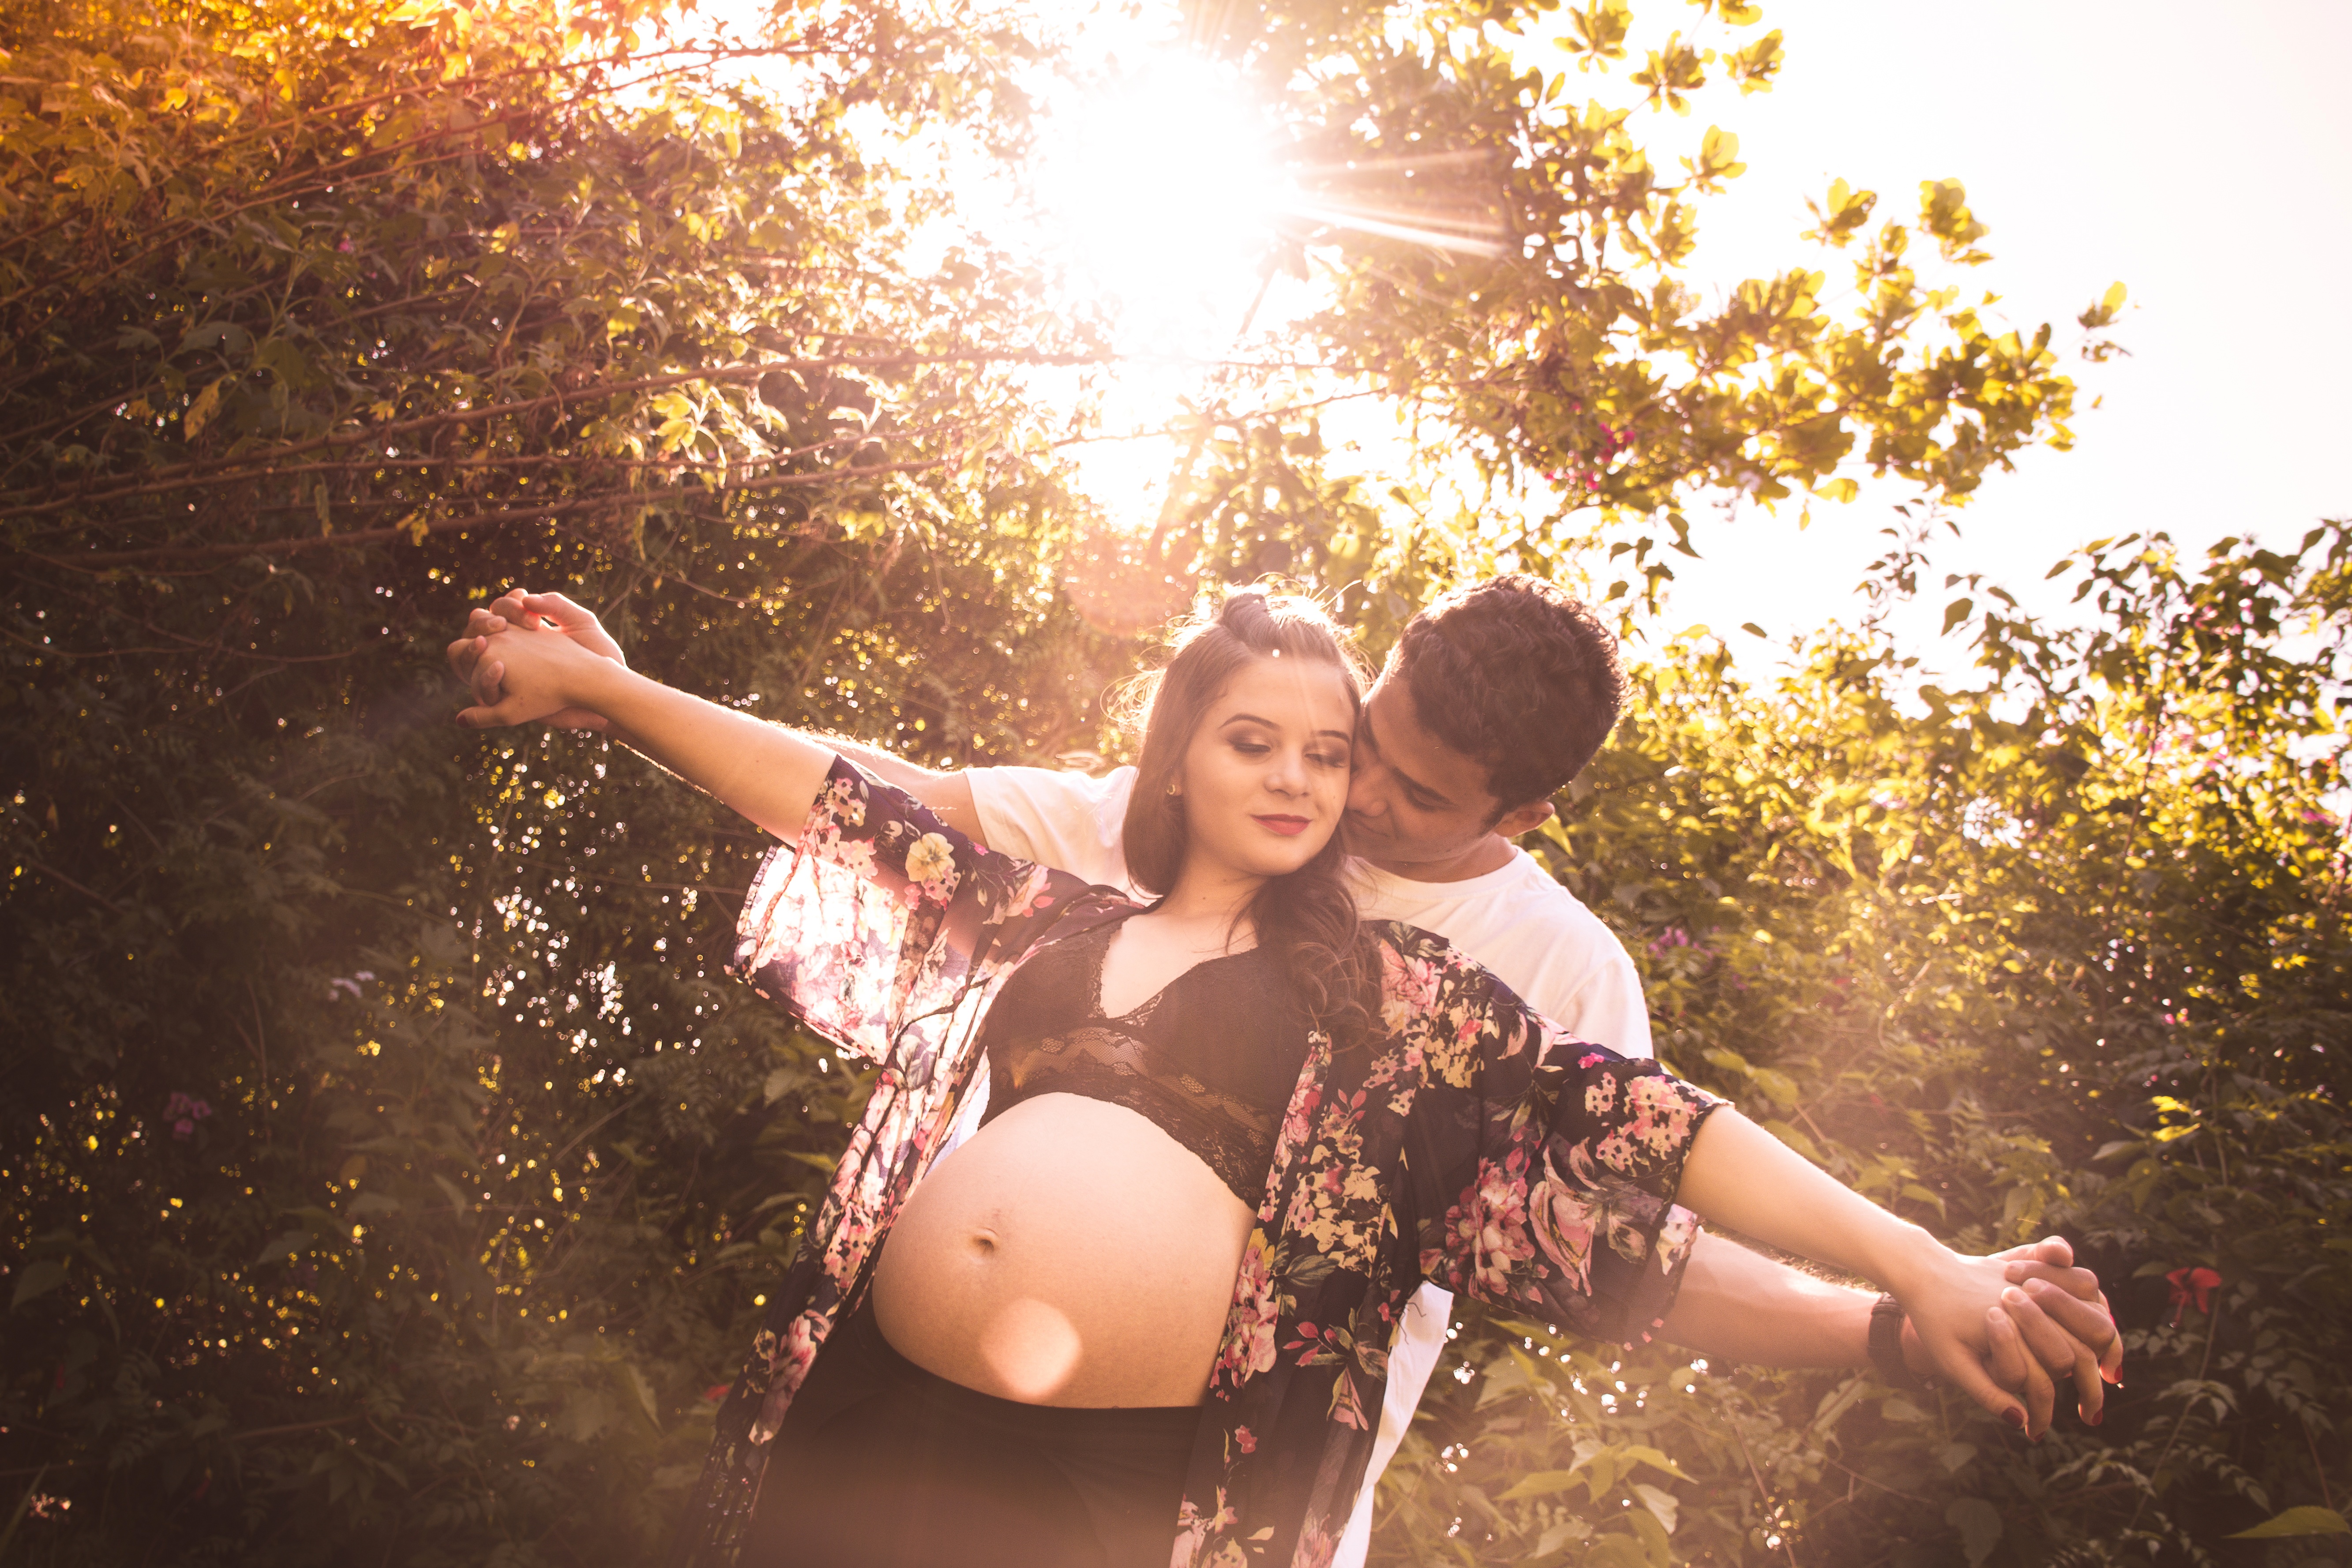
people, photography, sunlight, flower, autumn, romance, season, ceremony, photograph, photo shoot